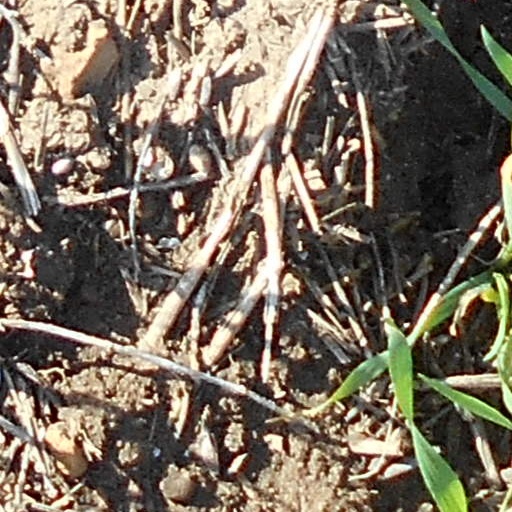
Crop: wheat